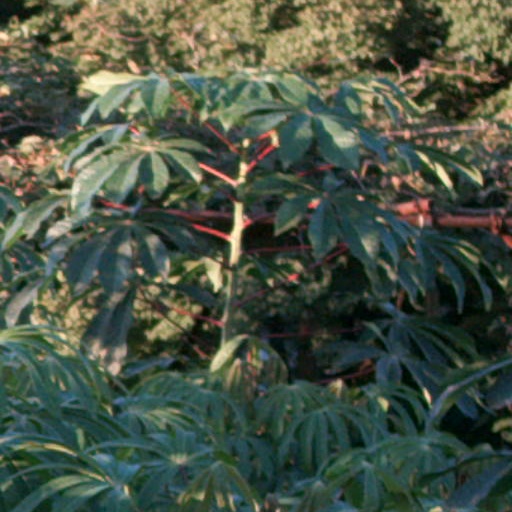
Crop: cassava